125th Infantry Regiment (United States)

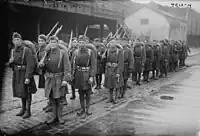

The 125th Infantry arrived at the port of New York on 9 May 1919 on the USS Great Northern and was demobilized 22 May 1919 at Camp Custer, Michigan. It was reconstituted in the National Guard in 1921, assigned to the 32nd Division, and allotted to the state of Michigan. It was reorganized 26 January 1922 and federally recognized with headquarters at Flint, Michigan. The headquarters was relocated on1 October 1927 to Detroit, Michigan. The regiment was called up to perform riot control during an automobile workers' strike in Flint, 13 January–16 February 1937. It conducted annual summer training most years at Camp Grayling, Michigan, from 1922–39, and conducted joint summer training at Camp Grayling with the 85th Division's 338th Infantry Regiment in 1928. The 125th Infantry was inducted into federal service on 15 October 1940 and moved to Camp Beauregard, Louisiana, where it arrived on 27 October 1940, and was transferred on 19 February 1941 to Camp Livingston, Louisiana.